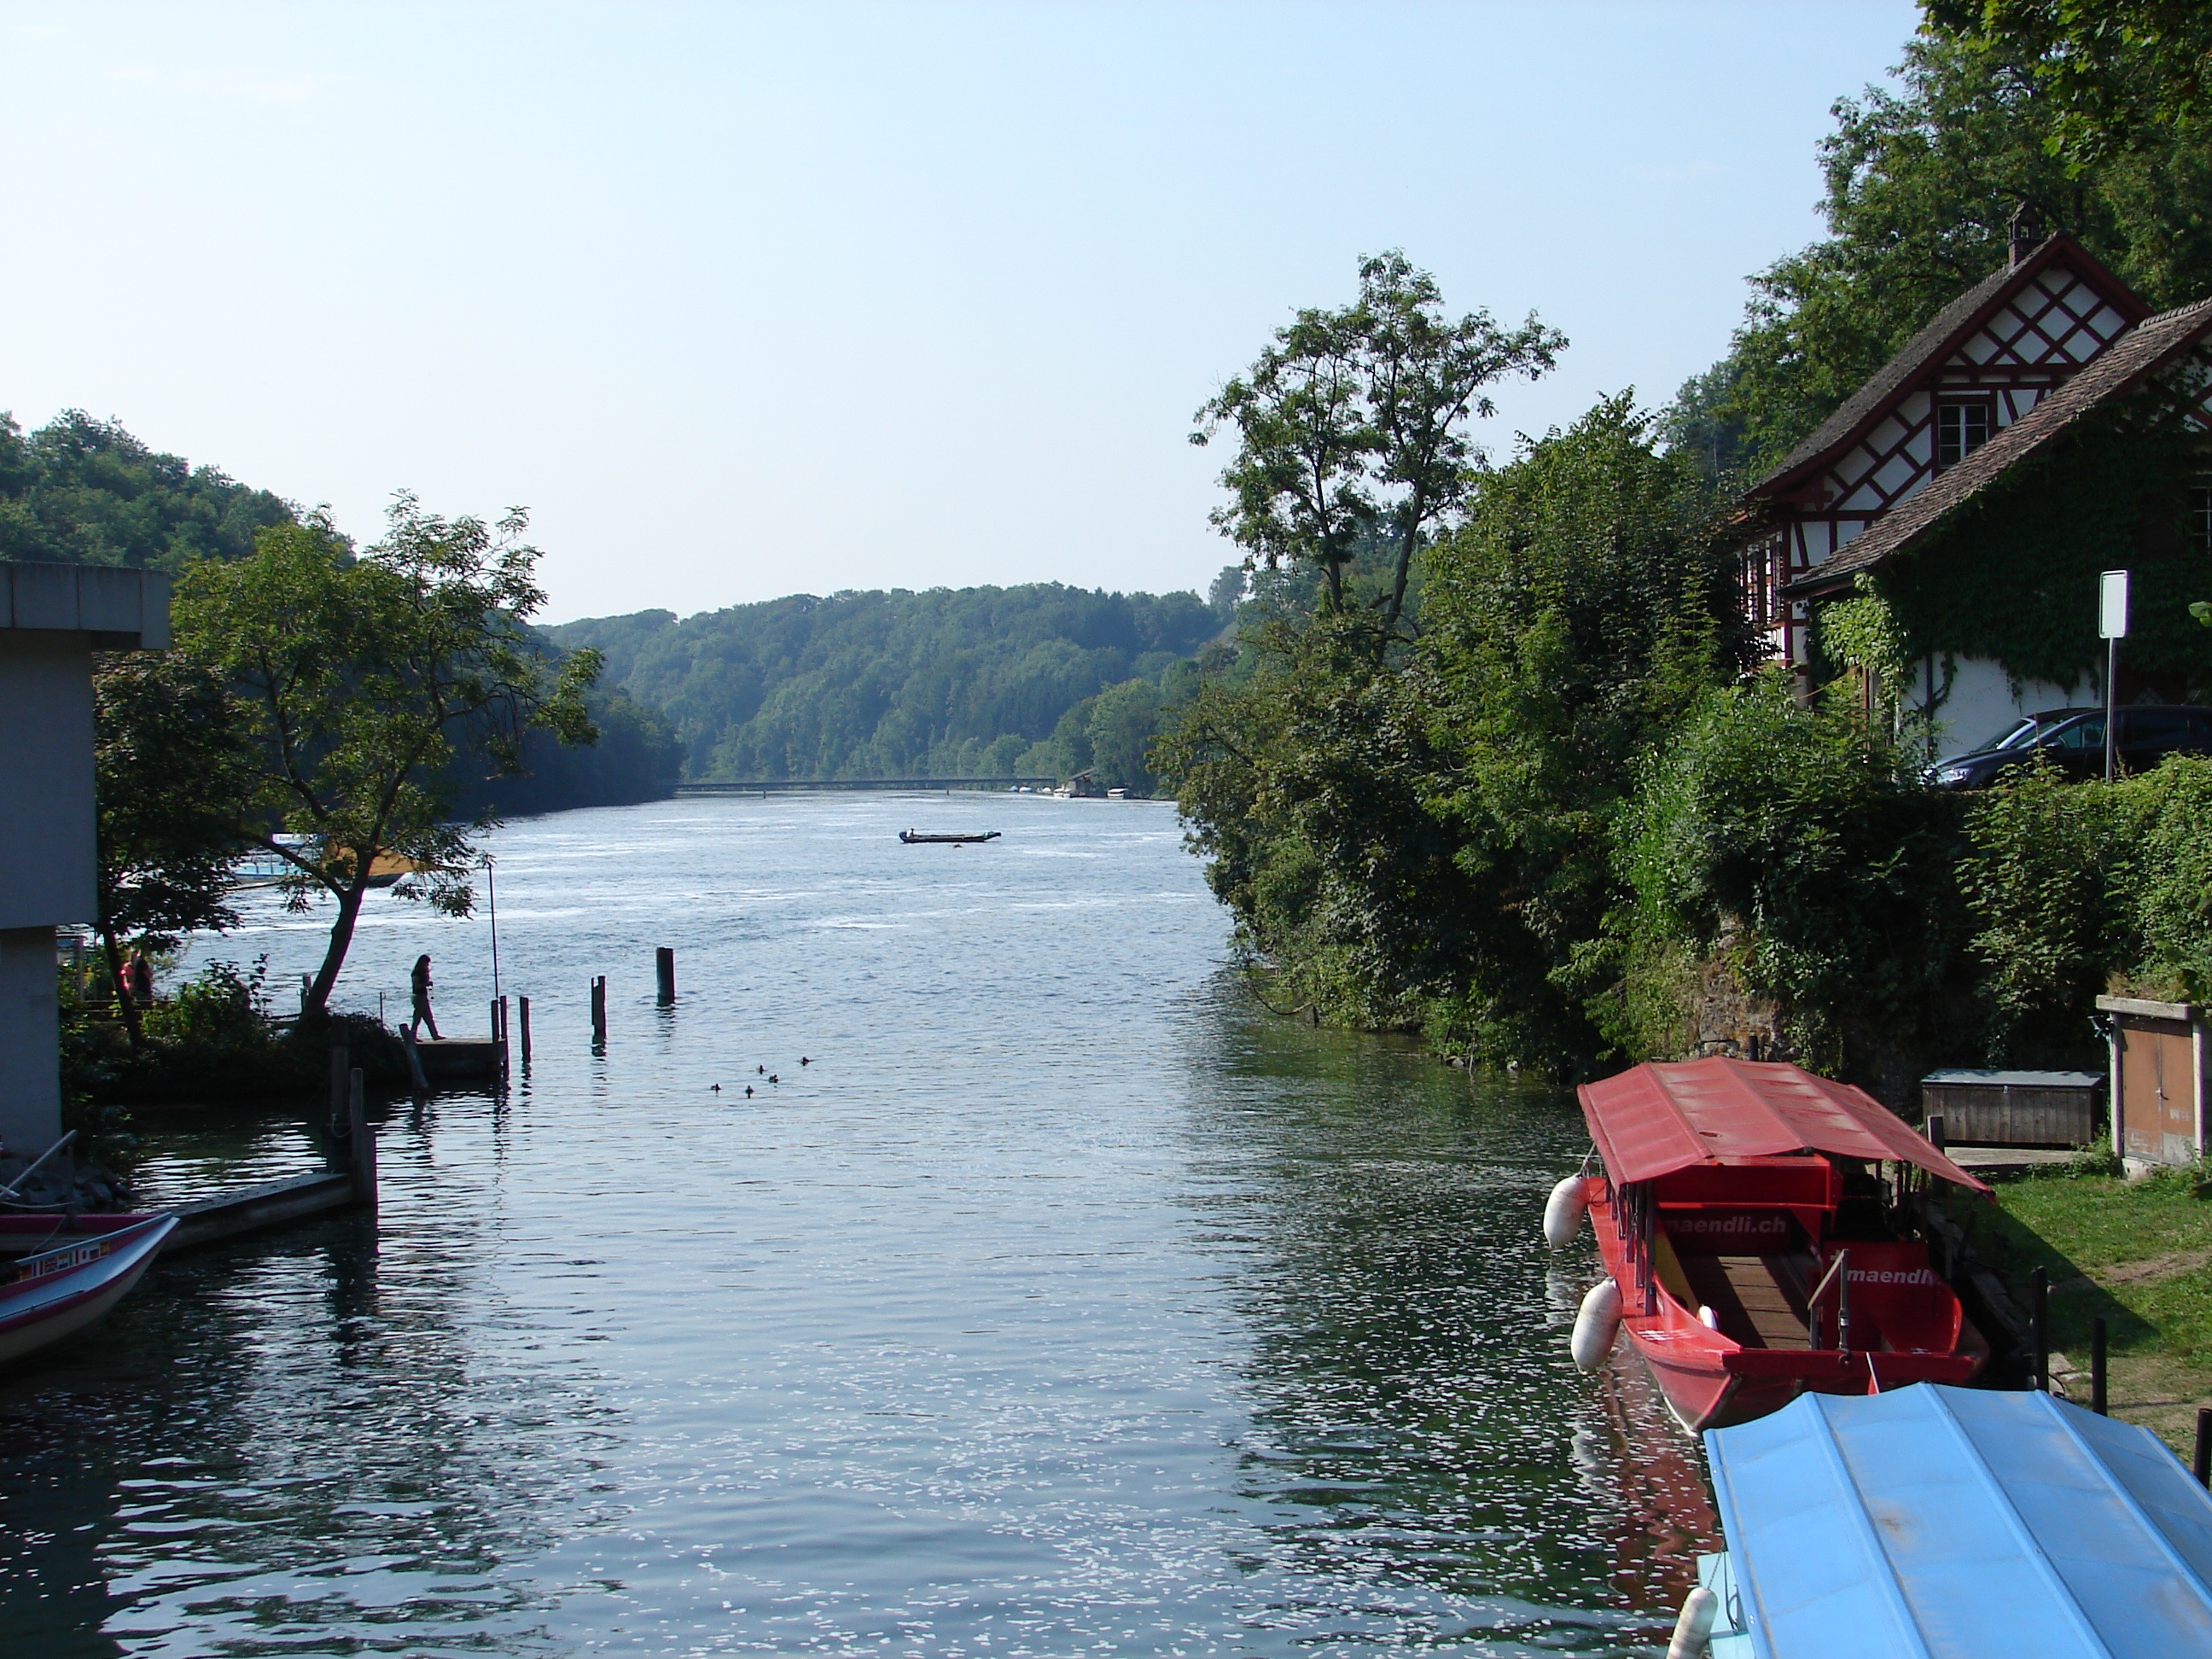
landscape, water, nature, boat, lake, river, canal, summer, vacation, europe, green, vehicle, waterway, body of water, trees, outdoors, boating, swiss, switzerland